History of Portugal

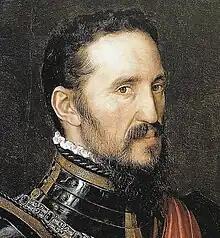
Fernando Álvarez de Toledo, Duke of Alba

By the 16th century, the two million people who lived in the original Portuguese lands ruled a vast empire with many millions of inhabitants in the Americas, Africa, the Middle East and Asia. From 1514, the Portuguese had reached China and Japan. In the Indian Ocean and Arabian Sea, one of Cabral's ships discovered Madagascar (1501), which was partly explored by Tristão da Cunha (1507); Mauritius was discovered in 1507, Socotra occupied in 1506, and in the same year, Lourenço de Almeida visited Ceylon.